Capture of Algiers (1516)

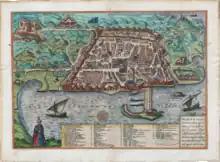
City of Algiers in the 16th century, by Georg Braun

The capture of Algiers in 1516 was accomplished by the brothers Oruç and Hayreddin Barbarossa against Sālim al-Tūmī, the ruler of the city of Algiers, which was followed by an unsuccessful military campaign by the Spanish Empire and the Sheikh of Ténès to overthrow the newly formed Sultanate of Algiers.